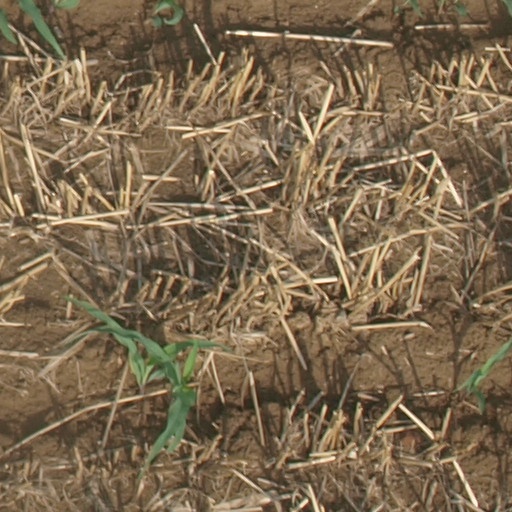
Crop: maize; corn